Ansbach Residence

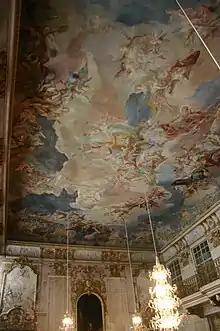
Festsaal, ceiling painting by Carlo Carlone

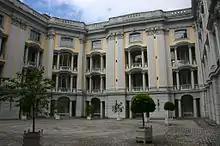
Inner court

Gabriel de Gabrieli created before 1709 the southeast wing with the main facade in a style similar to Viennese Baroque. The interior dates from 1734 to 1745 under architect Leopoldo Retti. Carlo Carlone created a fresco on the ceiling of the Festsaal (Festive hall). Meissen porcelain is shown in the Spiegelkabinett (Hall of Mirrors).